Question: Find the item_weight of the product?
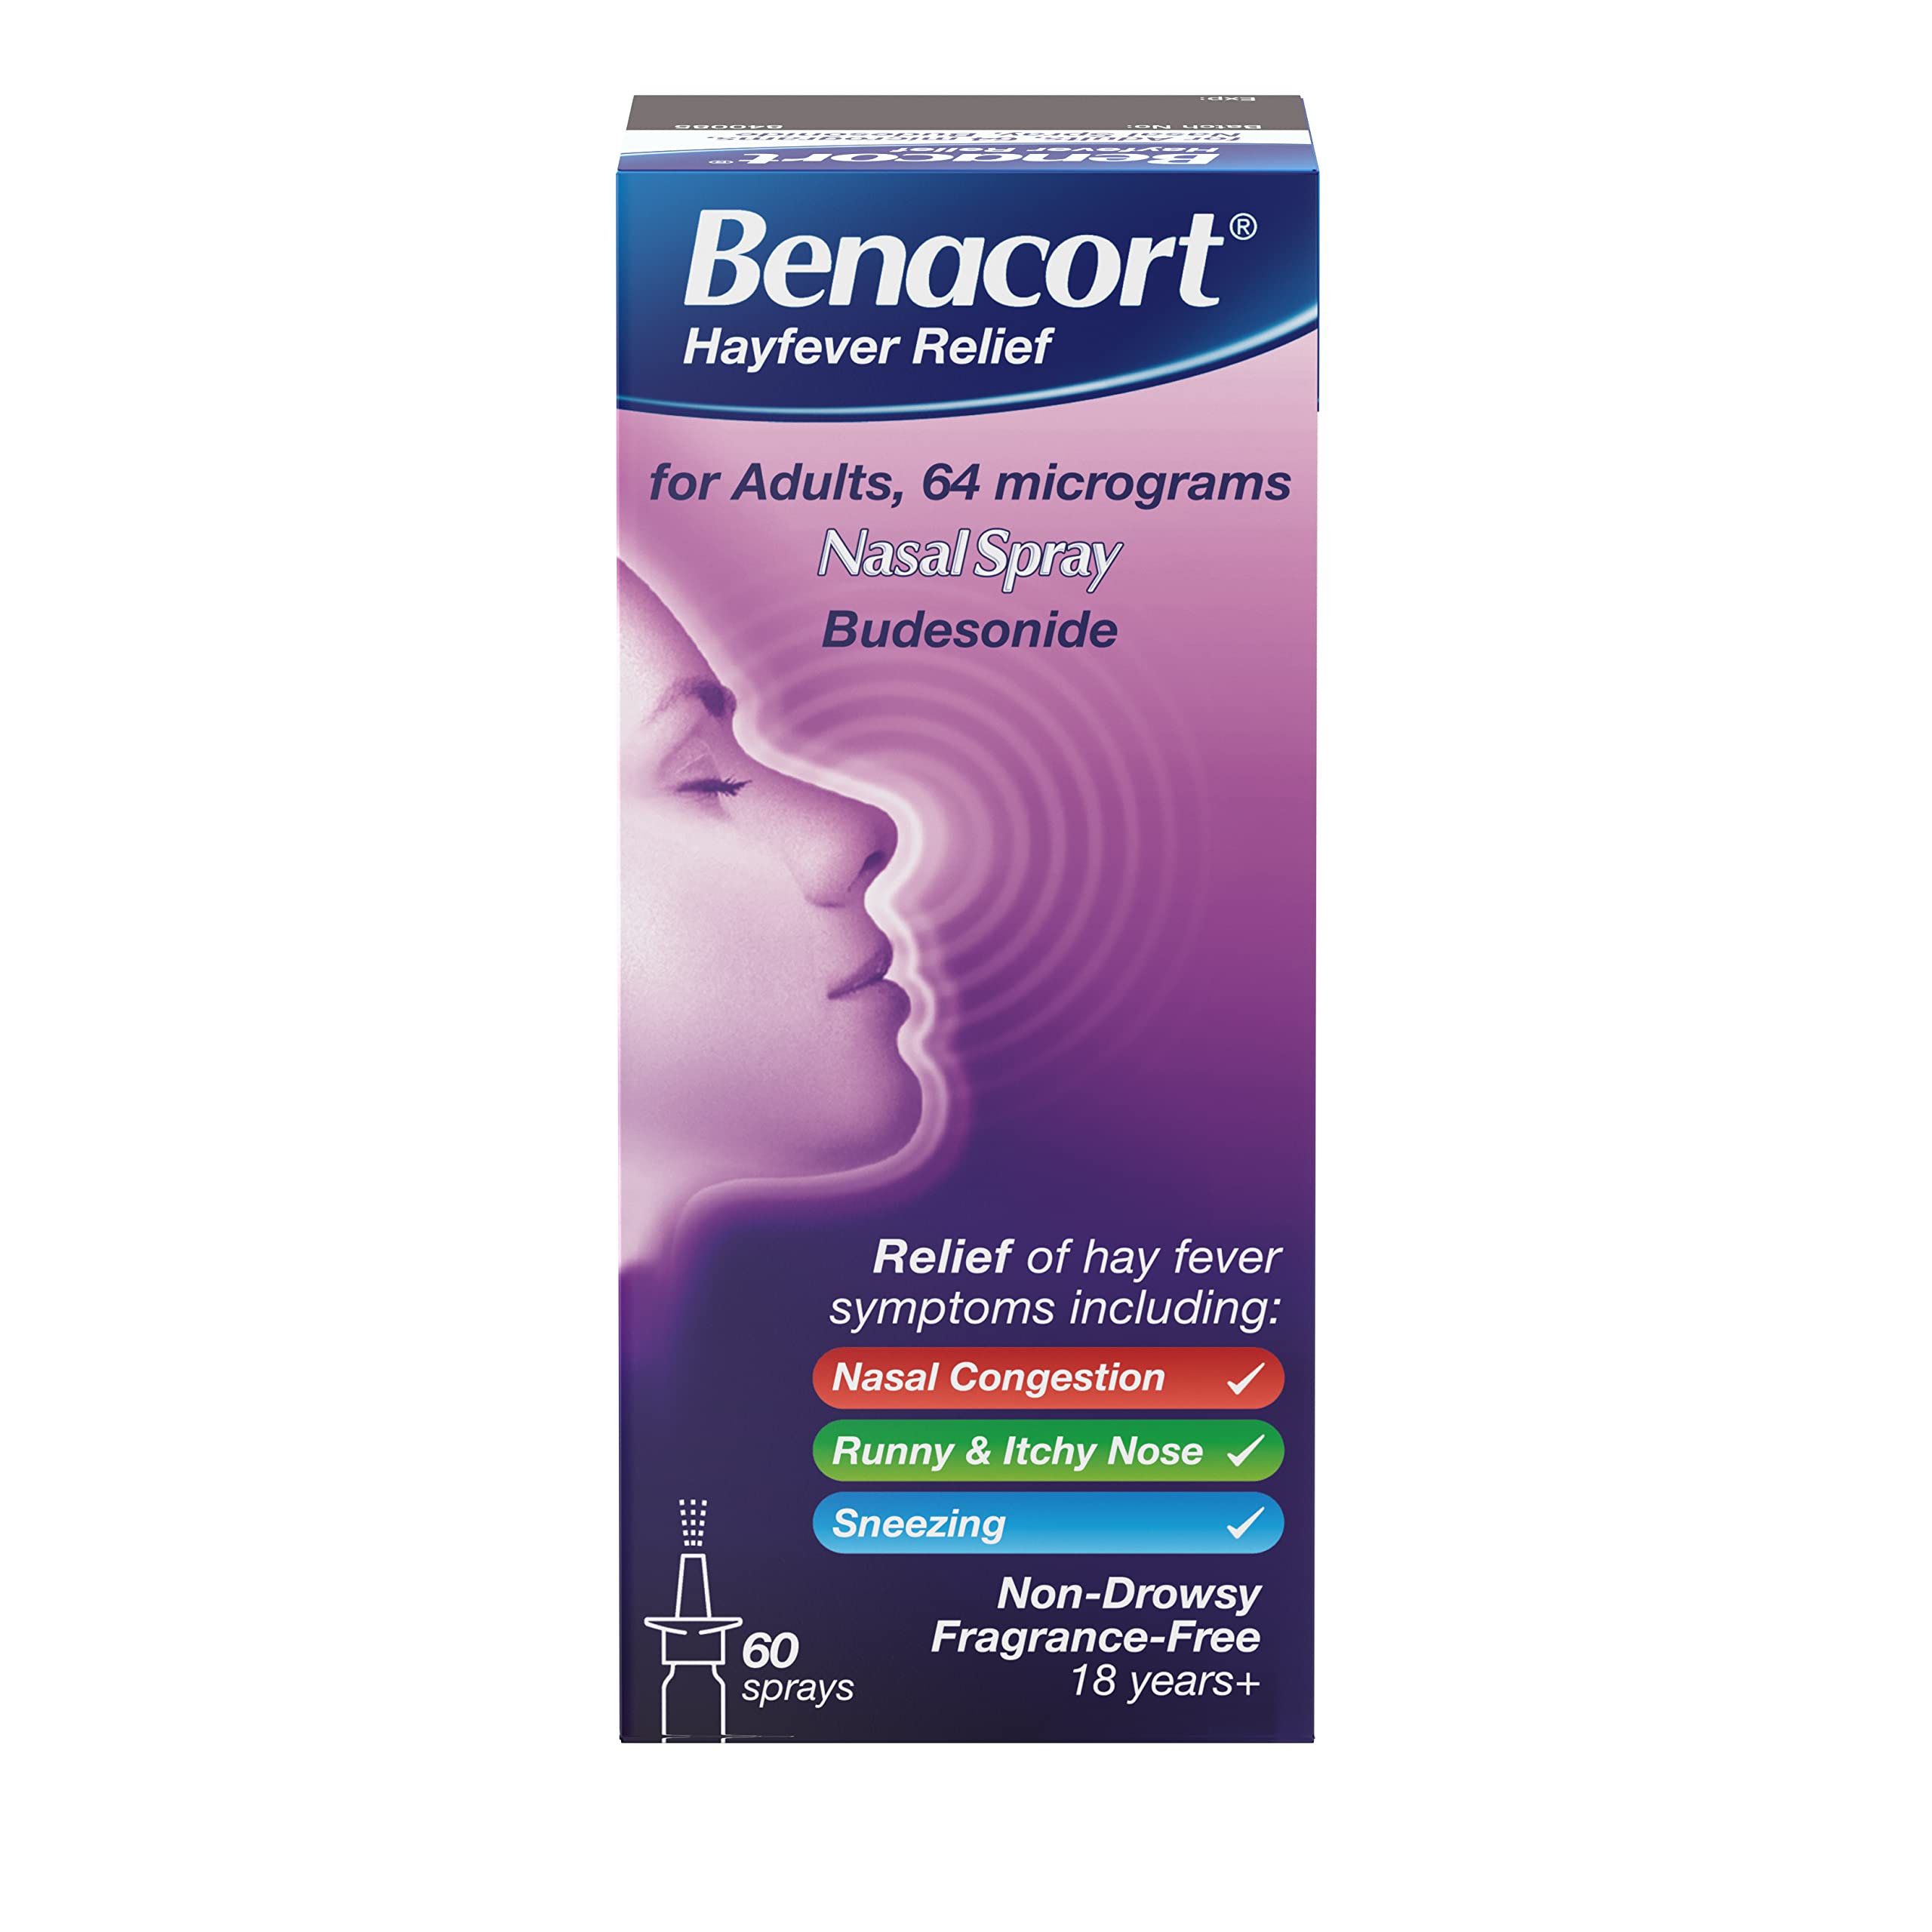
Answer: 64.0 microgram